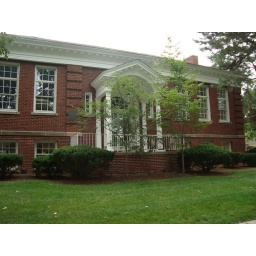
we couldn't enter as natalie's picture is on the wall for an over due book from 1987